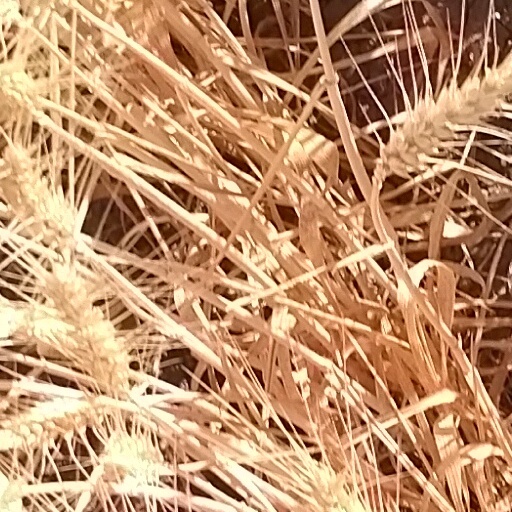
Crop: wheat